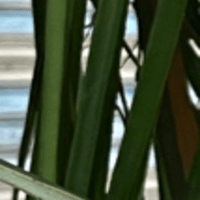
Label: Healthy sample